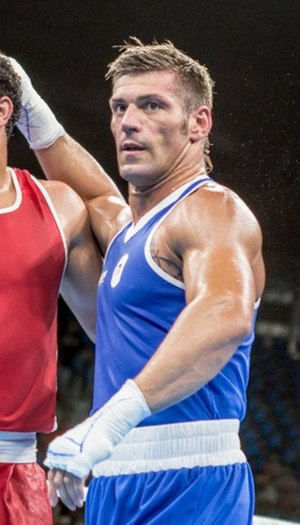
Clemente Russo
Clemente Russo er en italiensk amatørbokser, som konkurrerer i vægtklassen sværvægt. Russos største internationale resultater er en sølvmedalje fra Sommer-OL 2008 i Beijing, Kina, og en guldmedalje fra VM i 2007 i Chicago, USA. Han repræsenterede Italien under Sommer-OL 2008 hvor han vandt en sølvmedalje efter Rakhim Chakhkiev fra Rusland.